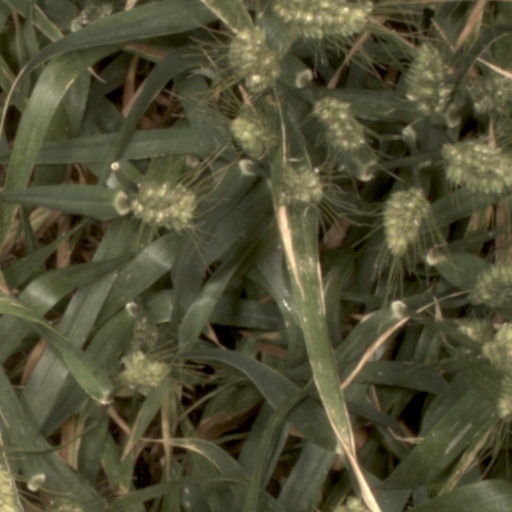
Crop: wheat